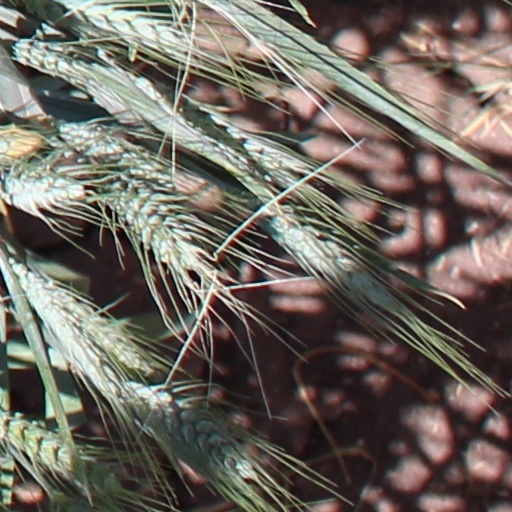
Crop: wheat